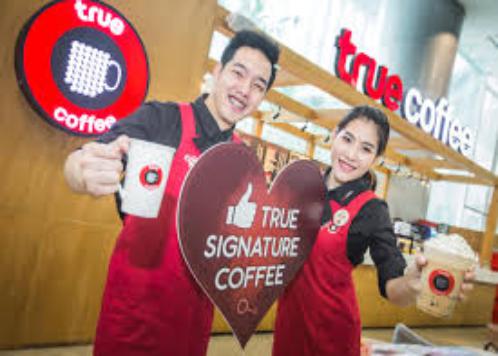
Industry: Food